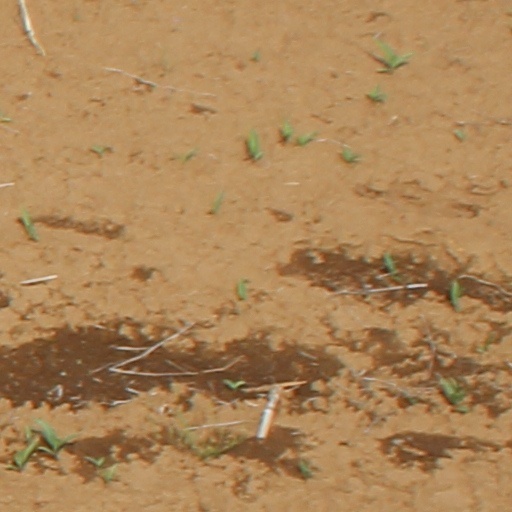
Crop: wheat